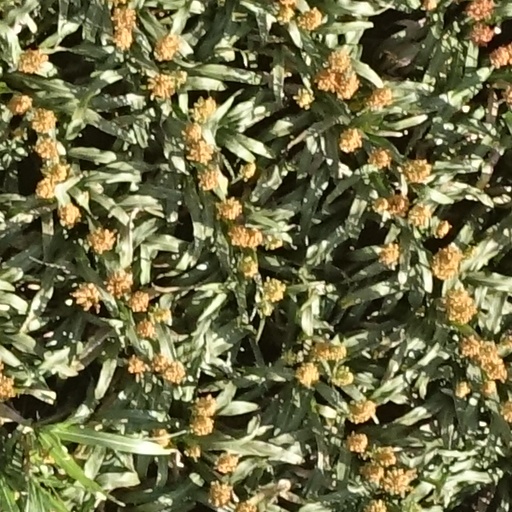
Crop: sorghum